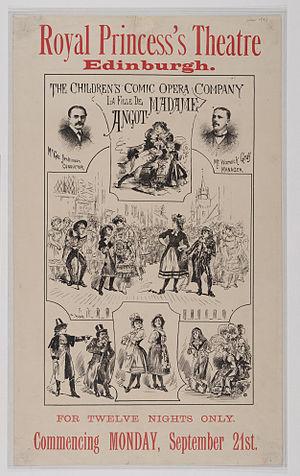
La Fille de Mᵐᵉ Angot est un opéra-comique en trois actes de Charles Lecocq, livret de Clairville, Paul Siraudin et Victor Koning, créé au théâtre des Fantaisies-Parisiennes de Bruxelles le 4 décembre 1872, puis à Paris aux Folies-Dramatiques le 21 février 1873.